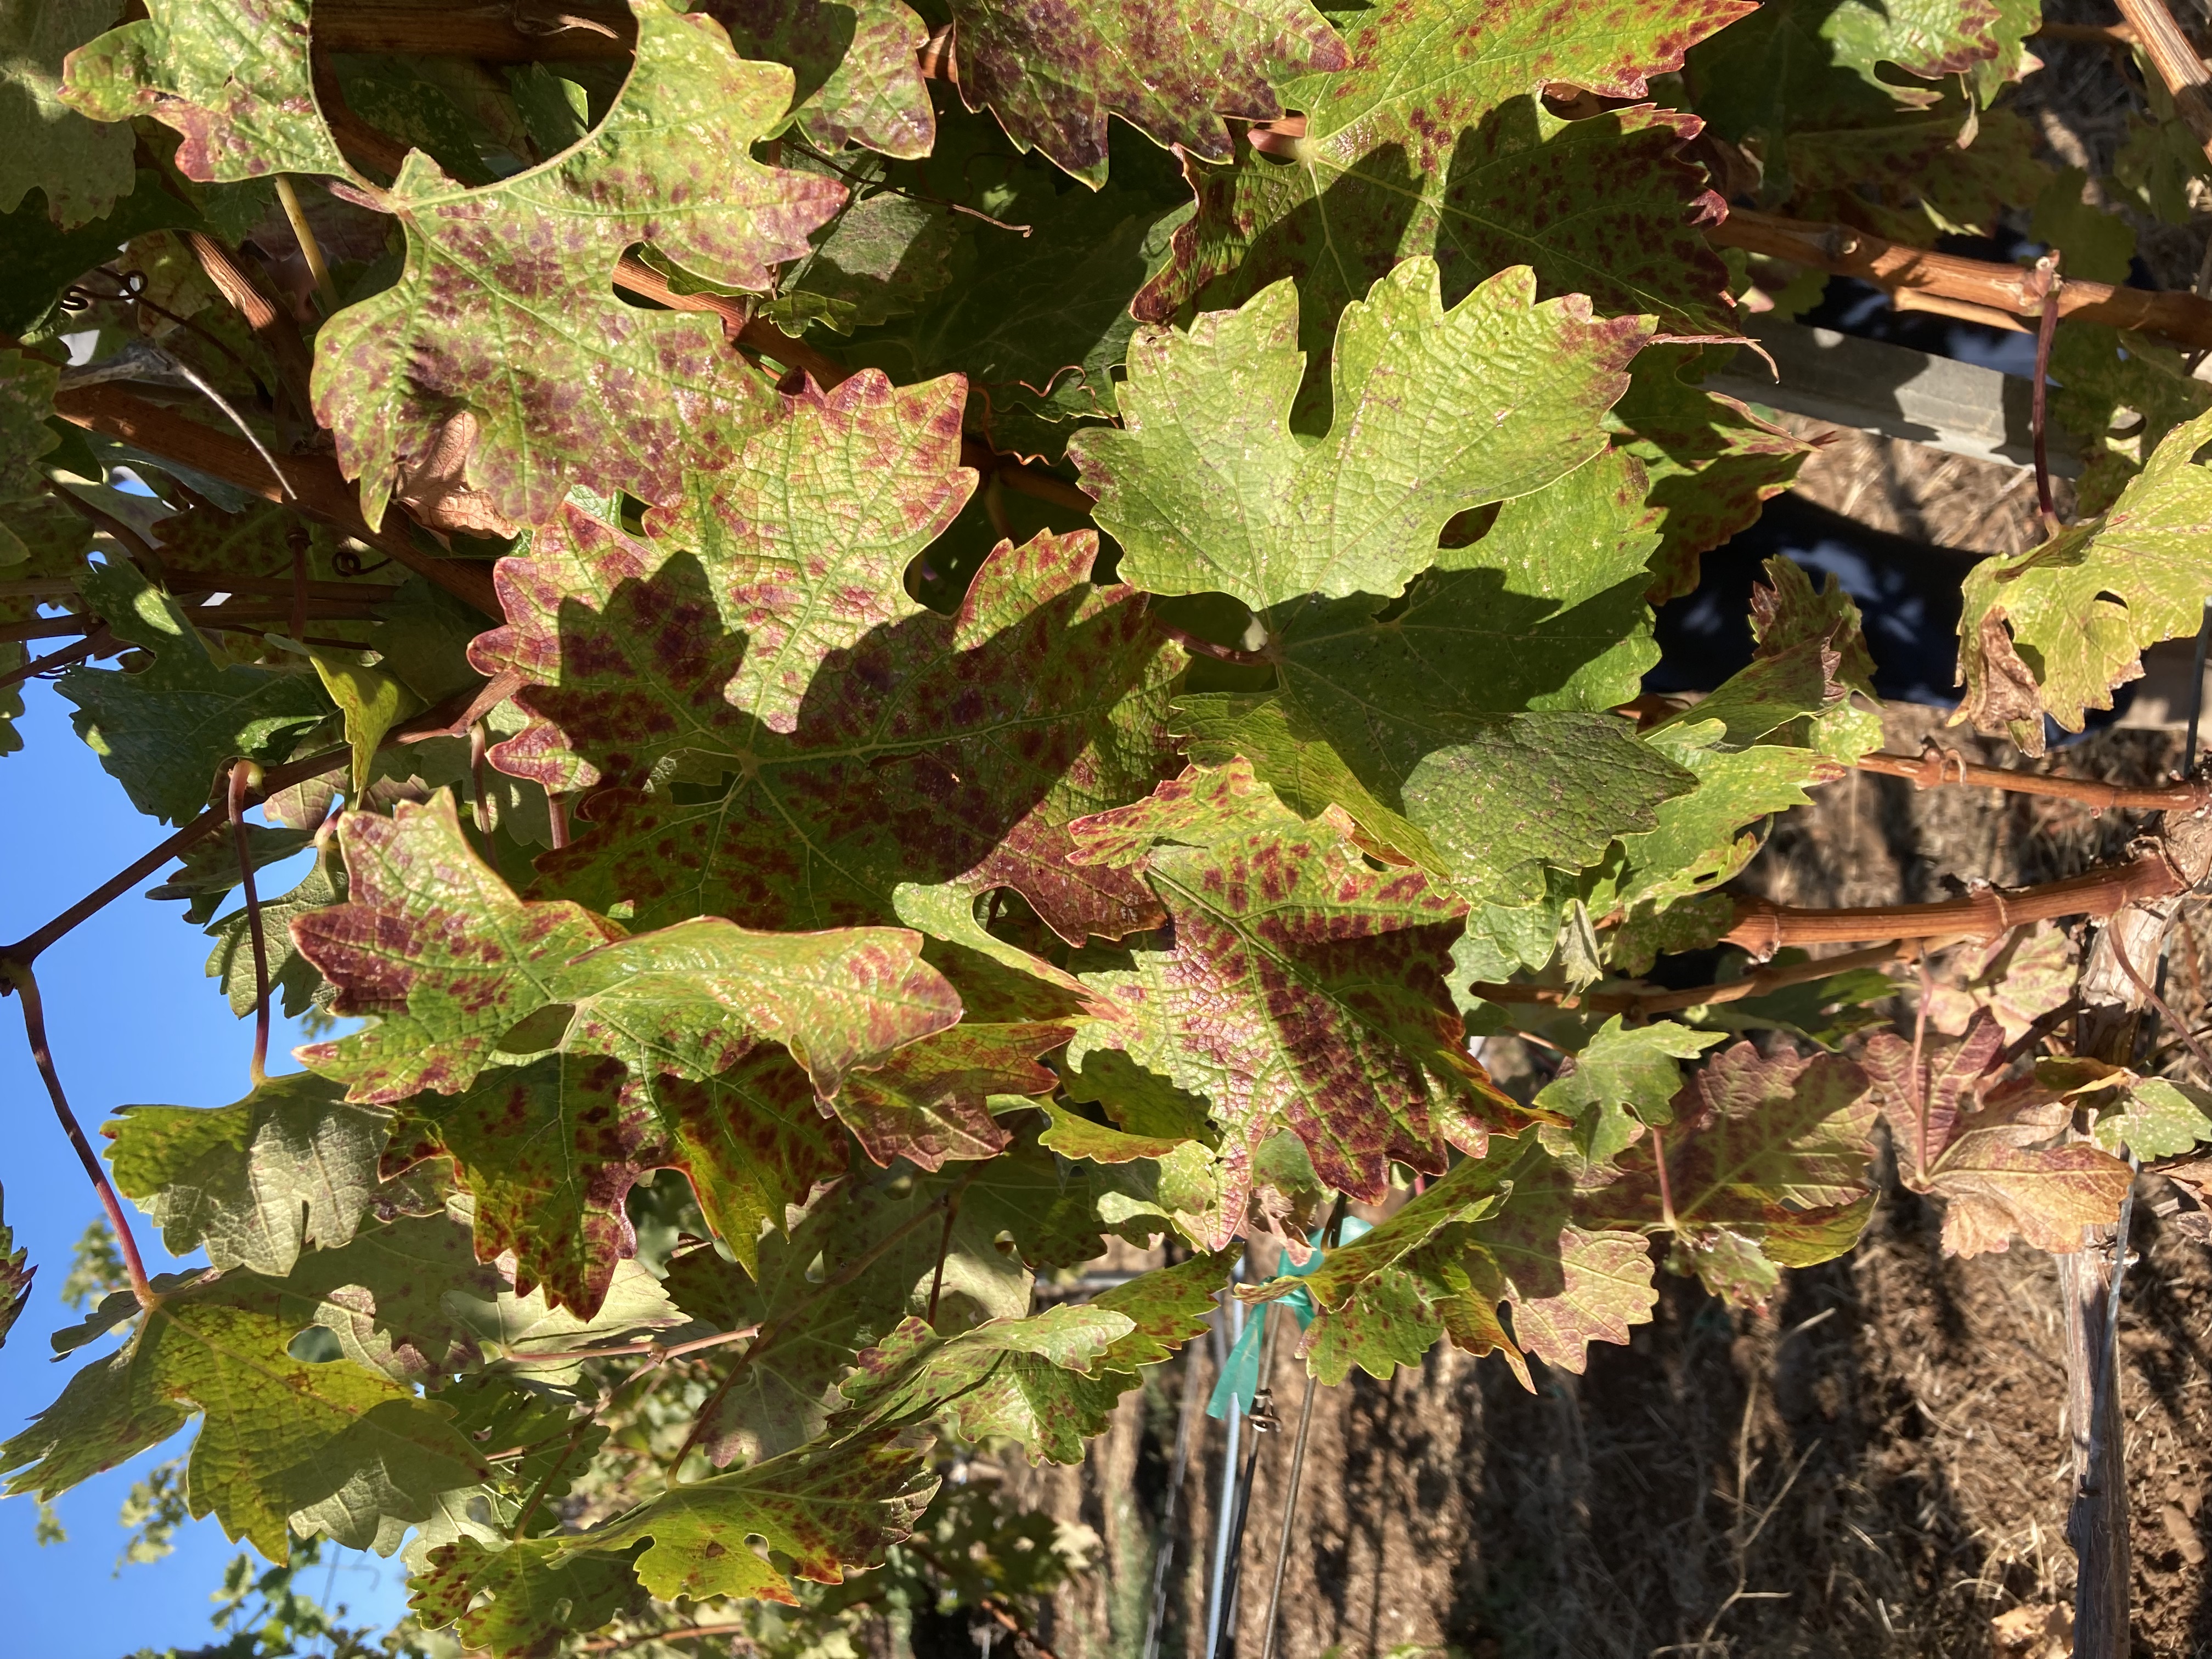
Label: Leafroll 3